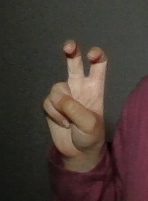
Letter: toot